The Story of Stuff

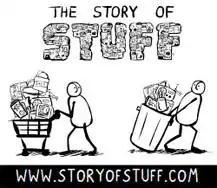

The Story of Stuff is a short animated documentary about the lifecycle of material goods. The documentary is critical of excessive consumerism and promotes sustainability.